ALICE experiment

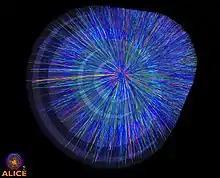
Events recorded by the ALICE experiment from the first lead ion collisions, at a centre-of-mass energy of 2.76 TeV per nucleon pair.

ALICE T0 serves as a start, trigger and luminosity detector for ALICE. The accurate interaction time (START) serves as the reference signal for the Time-of-Flight detector that is used for particle identification. T0 supplies five different trigger signals to the Central Trigger Processor. The most important of these is the T0 vertex providing prompt and accurate confirmation of the location of the primary interaction point along the beam axis within the set boundaries. The detector is also used for online luminosity monitoring providing fast feedback to the accelerator team.